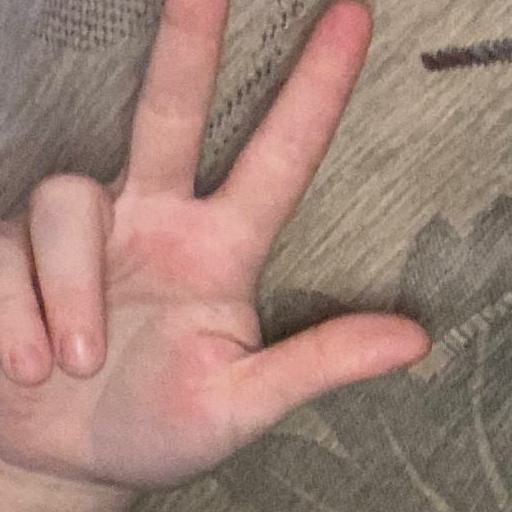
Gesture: three2